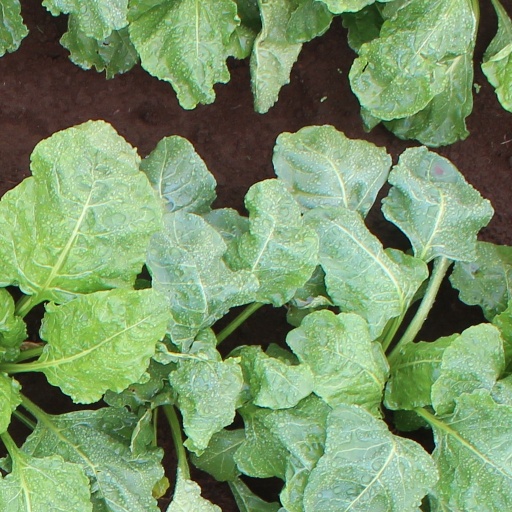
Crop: sugar beet